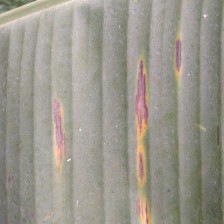
Label: sigatoka